DierenPark Amersfoort

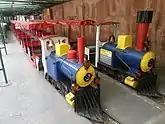
Dierenpark Amersfoort Train Ride

In 1979, 2 white southern white lions were born, but while growing up they became normally colored. In 1982 seven Sudan cheetahs were born. In 1988, the park got a savanna area and "De Ark van Amersfoort" (Amersfoort's Ark) was opened. The zoo currently has an area of about . It is home to more than 100 animal species and hosts about 800,000 visitors annually. Its ridable miniature railway, has a worldwide unique gauge of .